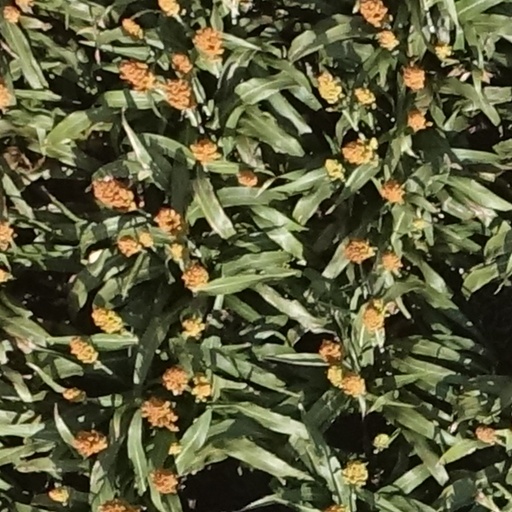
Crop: sorghum